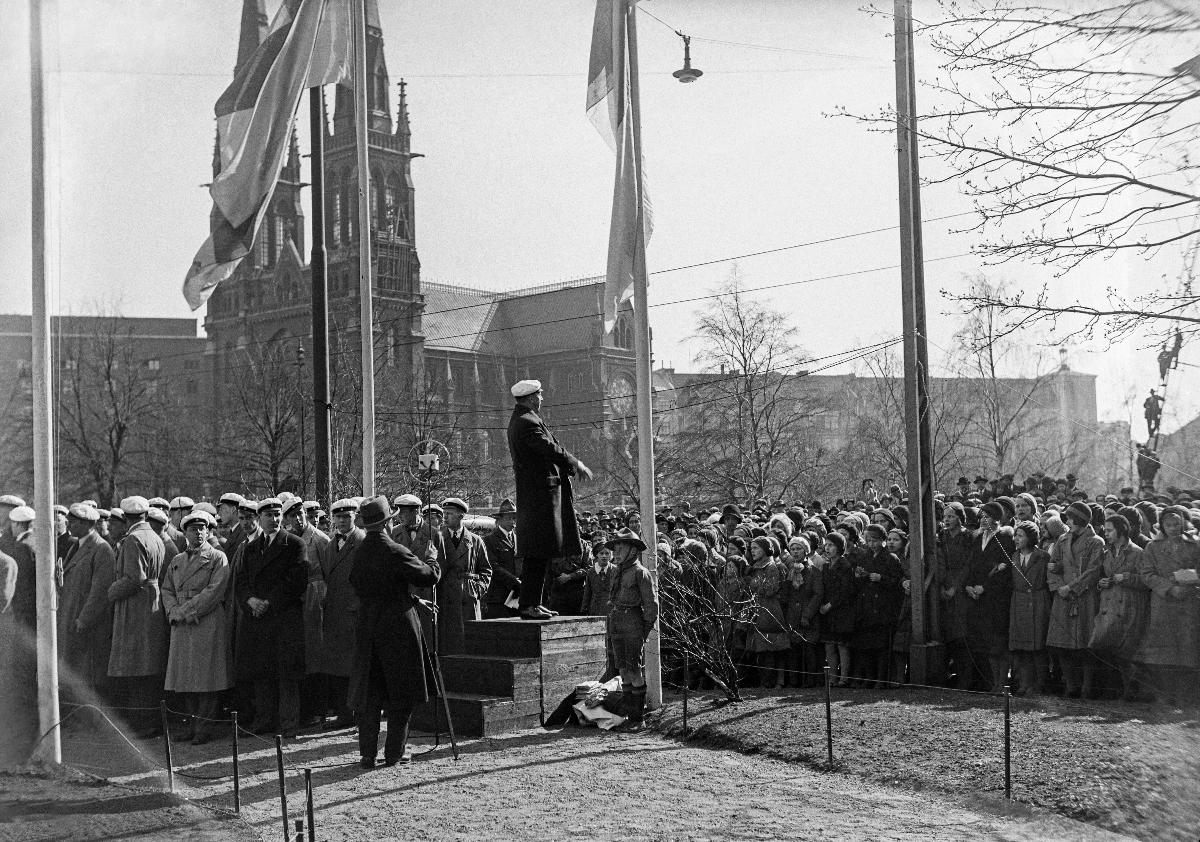
Sakari Topeliuksen patsaan paljastustilaisuus
Zacharias Topelius -statyns avtäckning; Revealing of the statue of Zacharias Topelius
sisällön kuvaus: Topelius ja lapset -patsaan paljastustilaisuus Koulupuistikossa, Helsingissä 13.5.1932. content description: The revealing of the statue Topelius and Children at Koulupuistikko in Helsinki 13.5.1932. innehållsbeskrivning: Avtäckningen av Topelius och barnen -statyn i Skolskvären, Helsingfors 13.5.1932.
Kuvaaja: Sundström, Hugo, kuvaaja
Vuosi: 1932
Paikka: Suomi, Uusimaa, Helsinki
Aiheet: taide; julkinen taide; patsaat; muistomerkit; monumentit; paljastustilaisuudet; kirjailijat; HBL; art; public art; statues; monuments; authors; sculpture; revealing; konst; offentlig konst; statyer; minnesmärken; författare; skulptur; avtäckning; monument